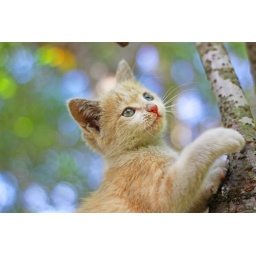
he was a little dirty from being in a car motor